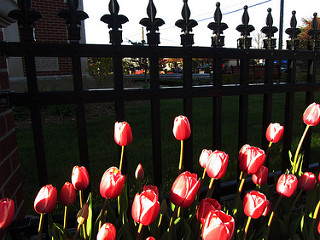
Flower: tulip